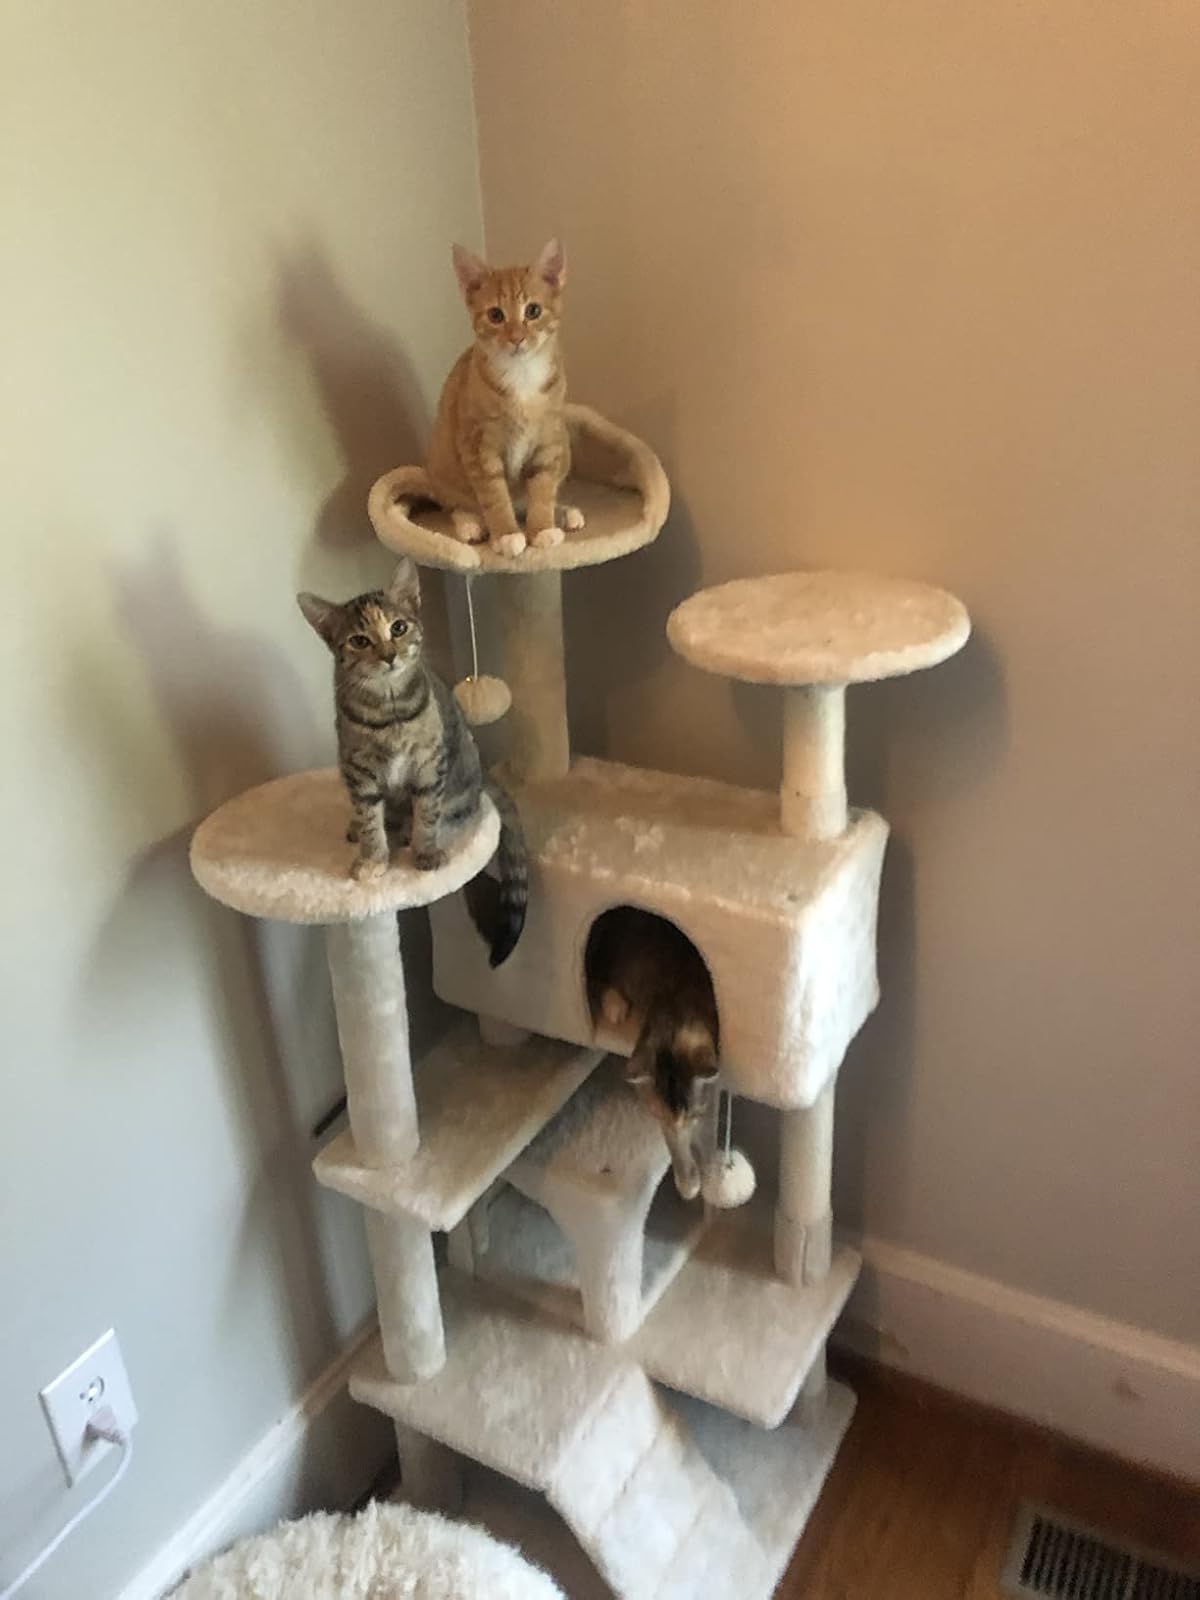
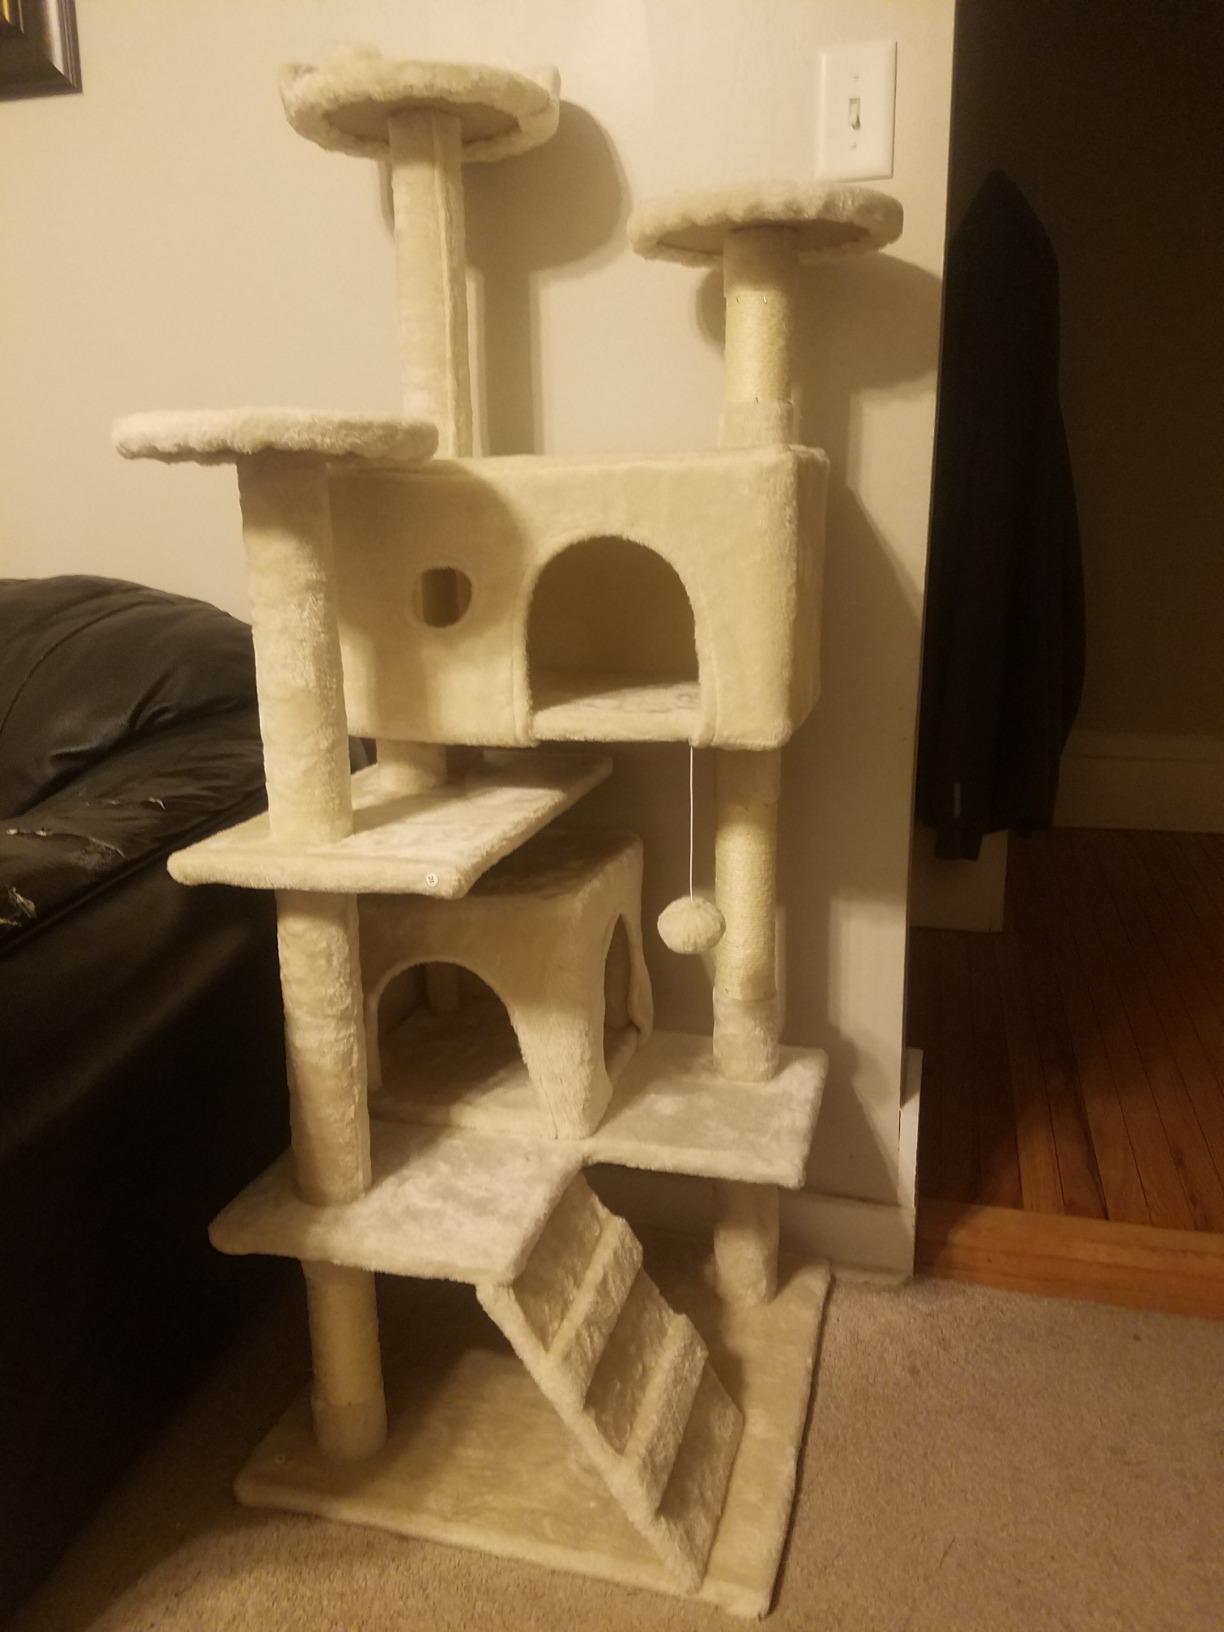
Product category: items_cat tree
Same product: yes